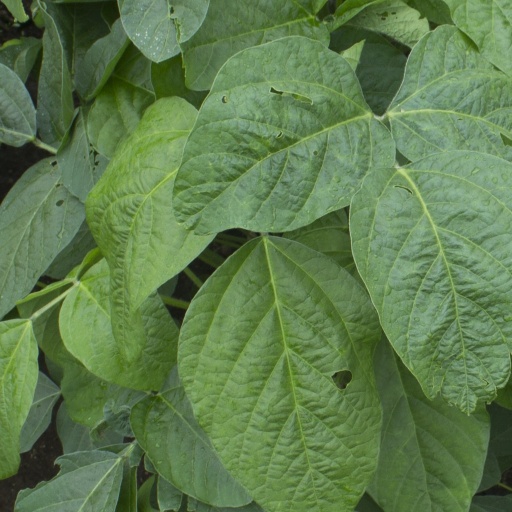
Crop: soybean